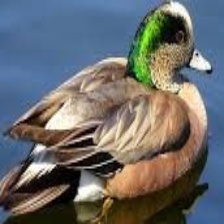
Species: AMERICAN WIGEON
Scientific name: MARECA AMERICANA
ImageNet parent category: drake